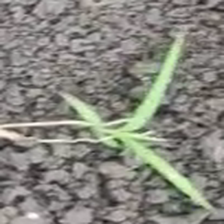
Weed species: Digitaria_SP_(Digitaria Sanguinalis )